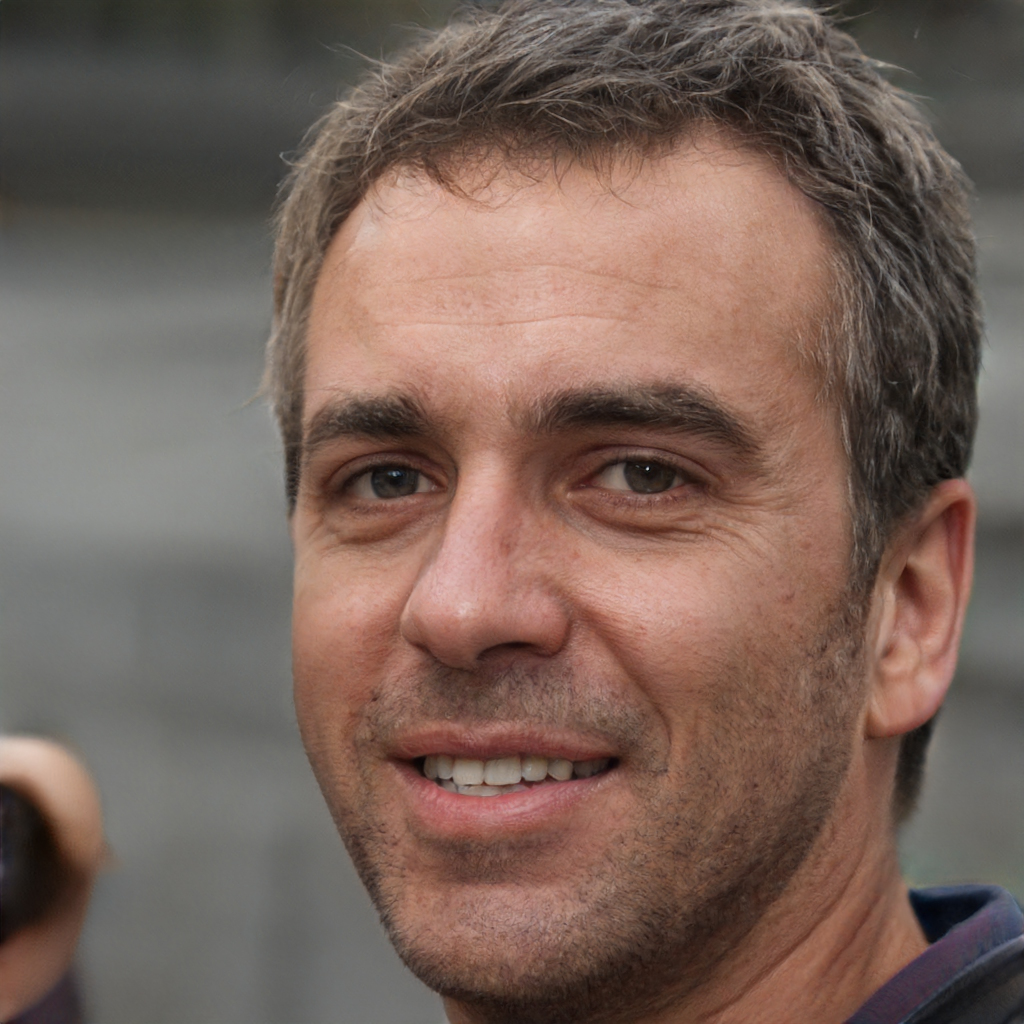
Gender: Male